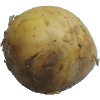
Label: Potato White 1